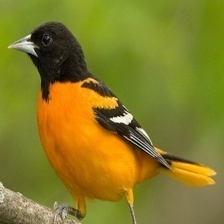
Species: BALTIMORE ORIOLE
Scientific name: ICTERUS GALBULA